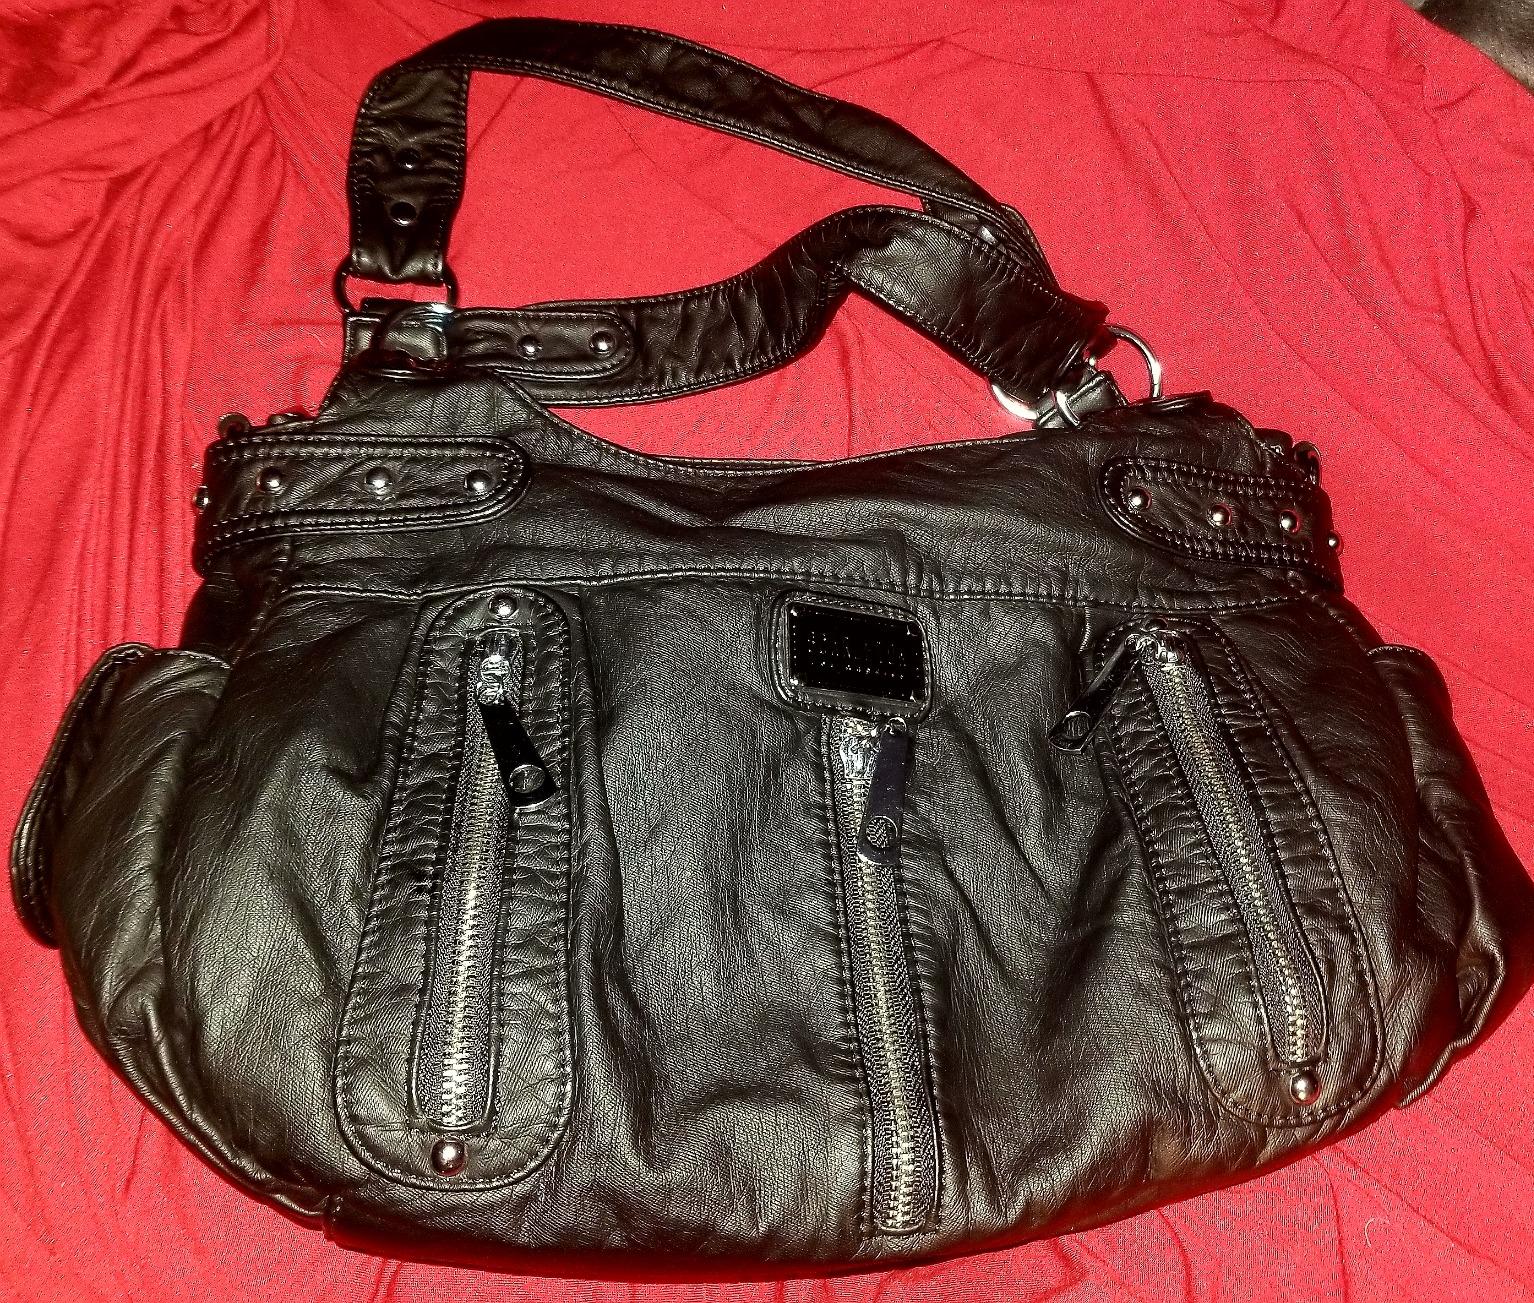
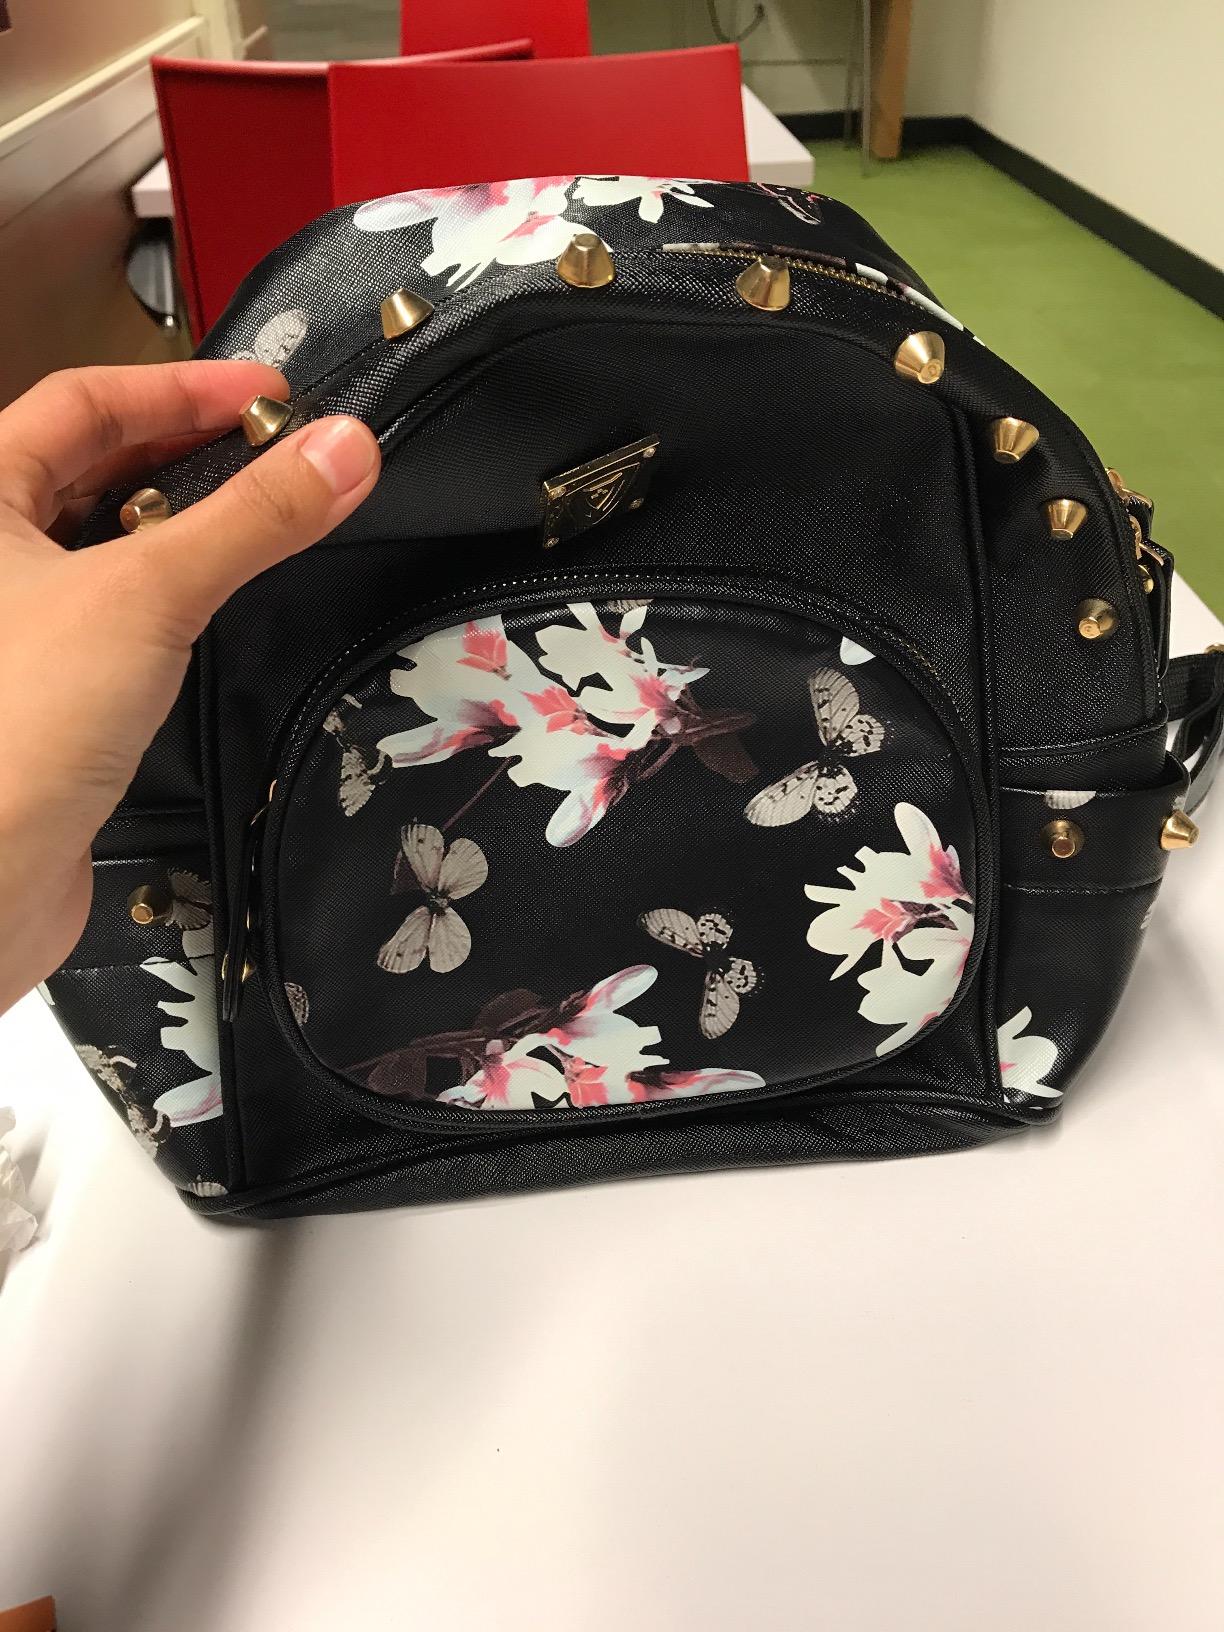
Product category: accessories_handbag
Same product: no